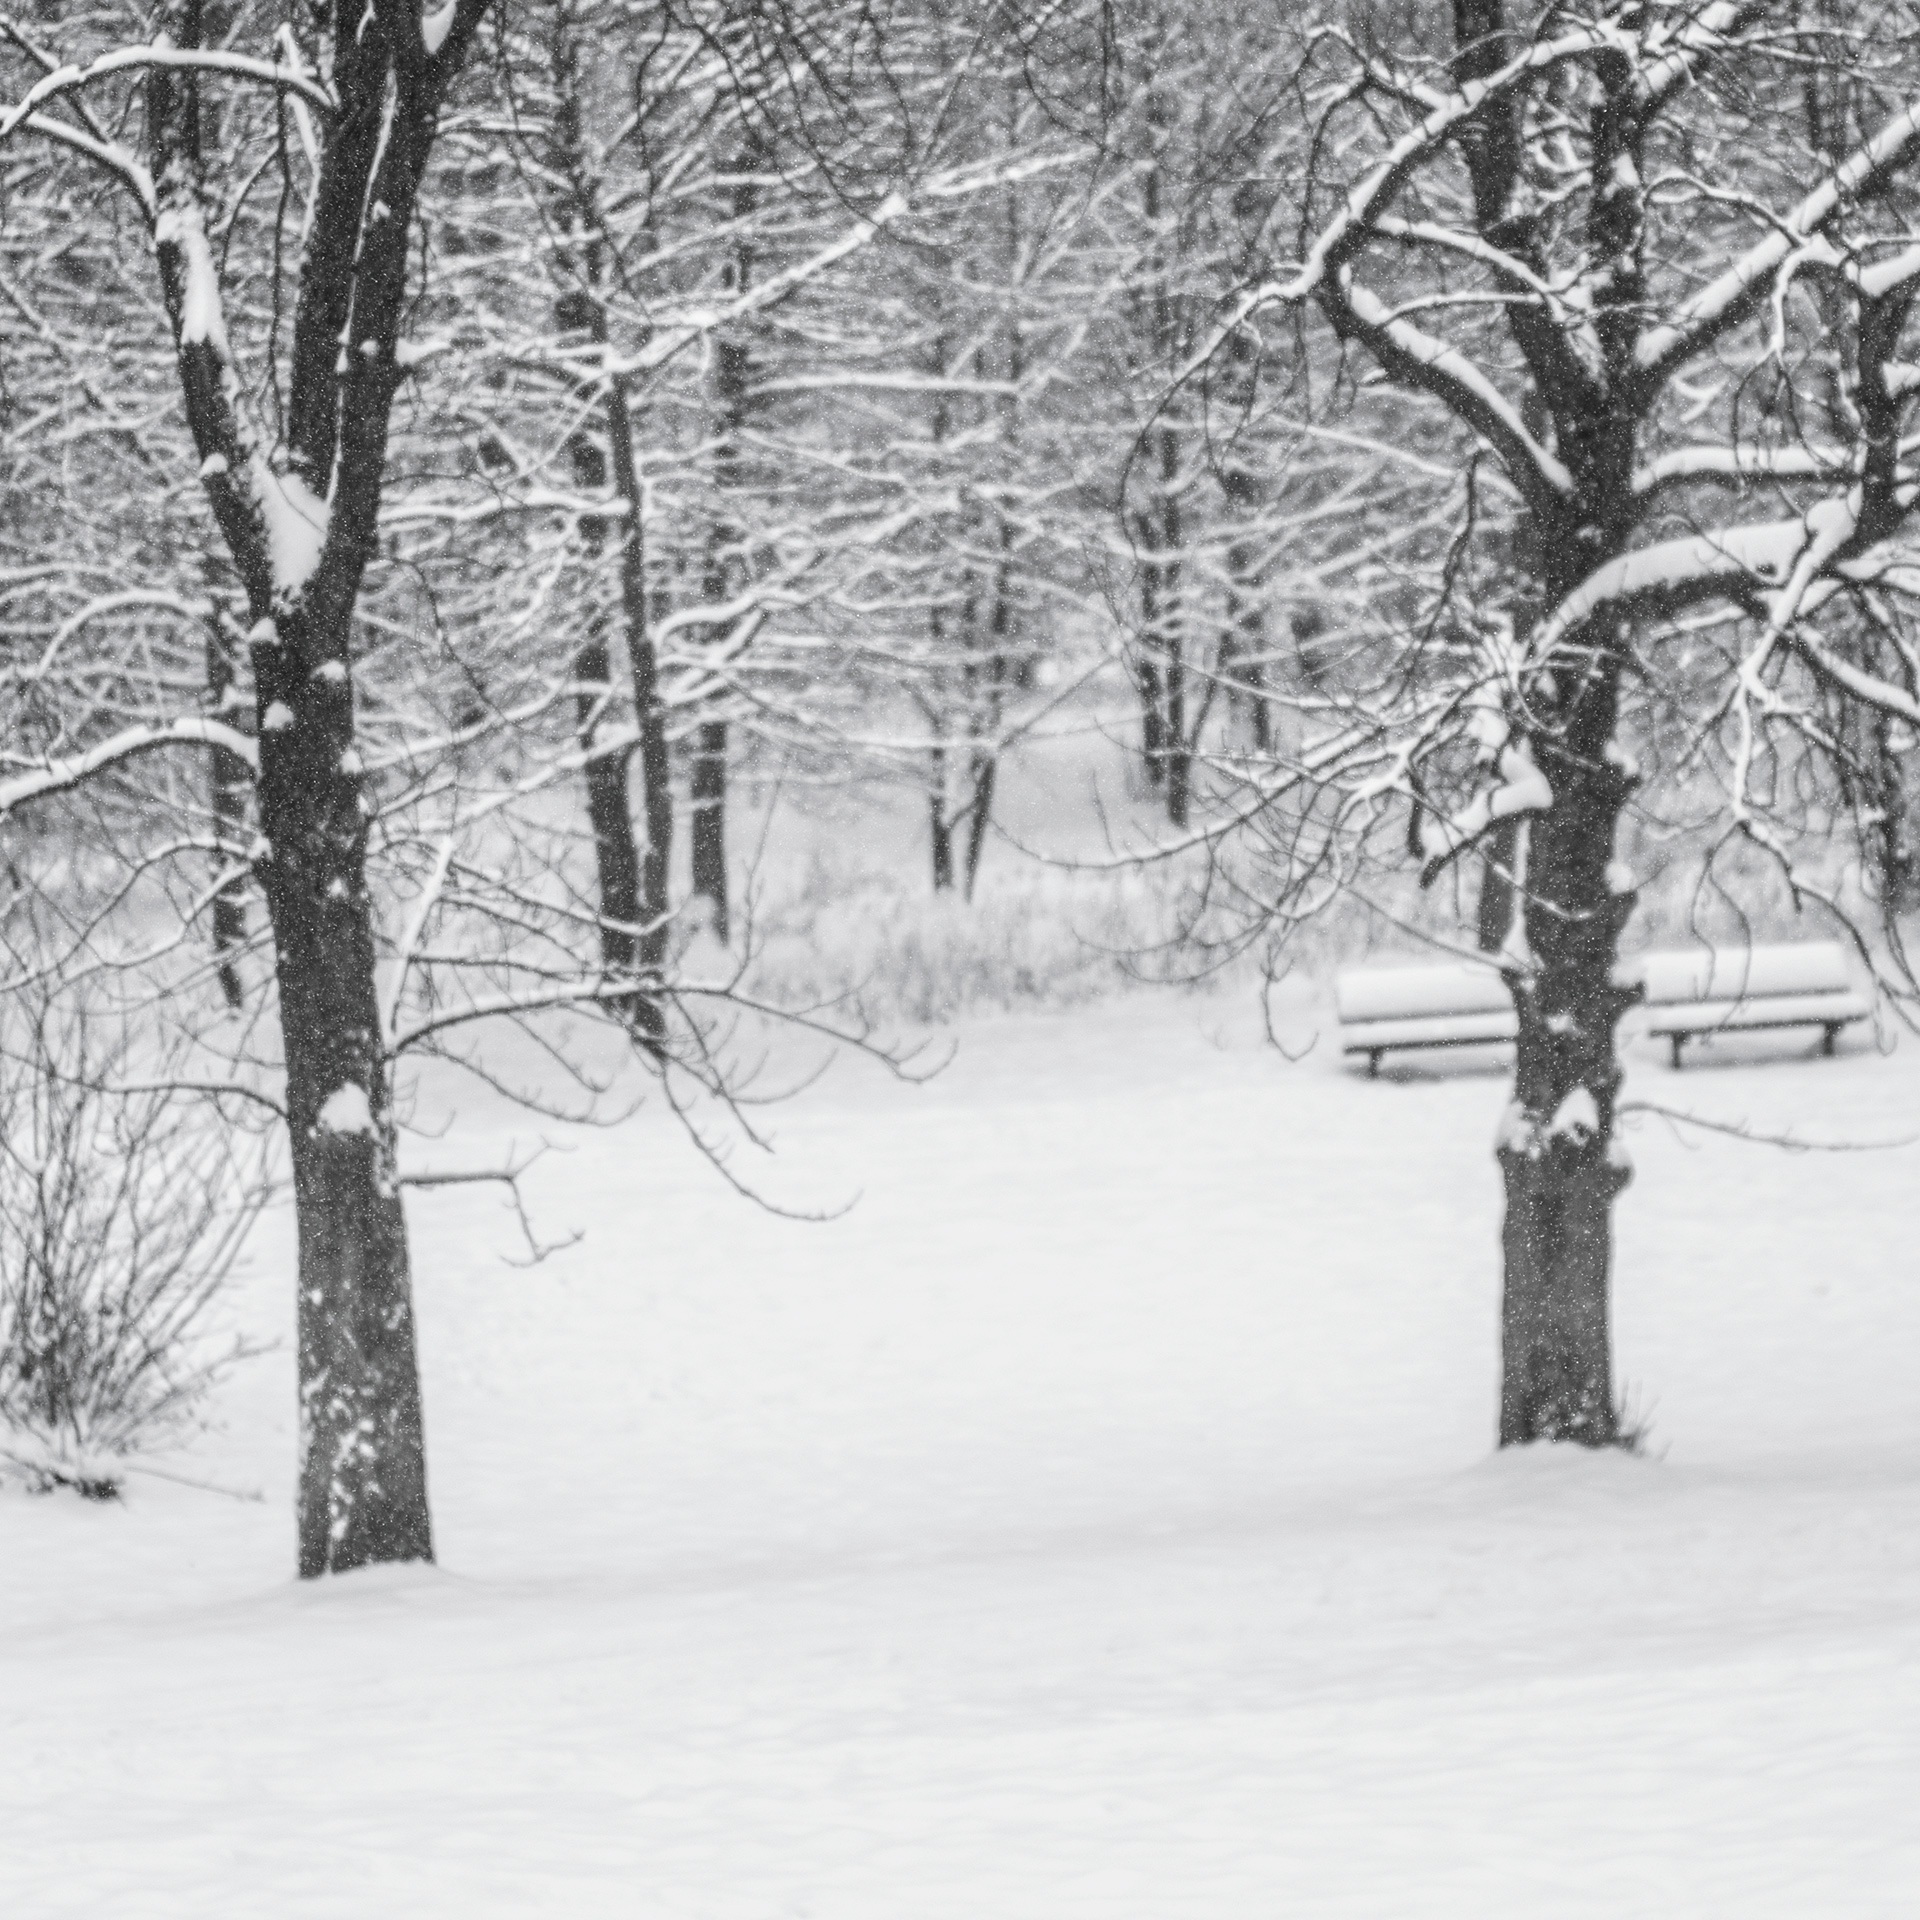
tree, forest, branch, snow, winter, black and white, birch, weather, monochrome, season, drawing, blizzard, freezing, monochrome photography, woody plant, winter storm, rain and snow mixed